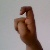
The image shows a hand gesture representing the letter 'X' in Indian Sign Language.